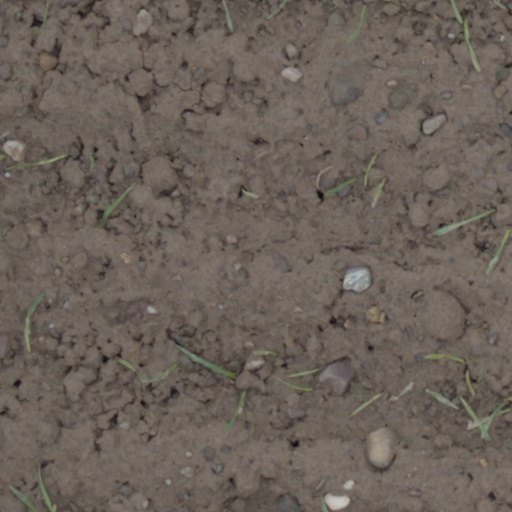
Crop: wheat